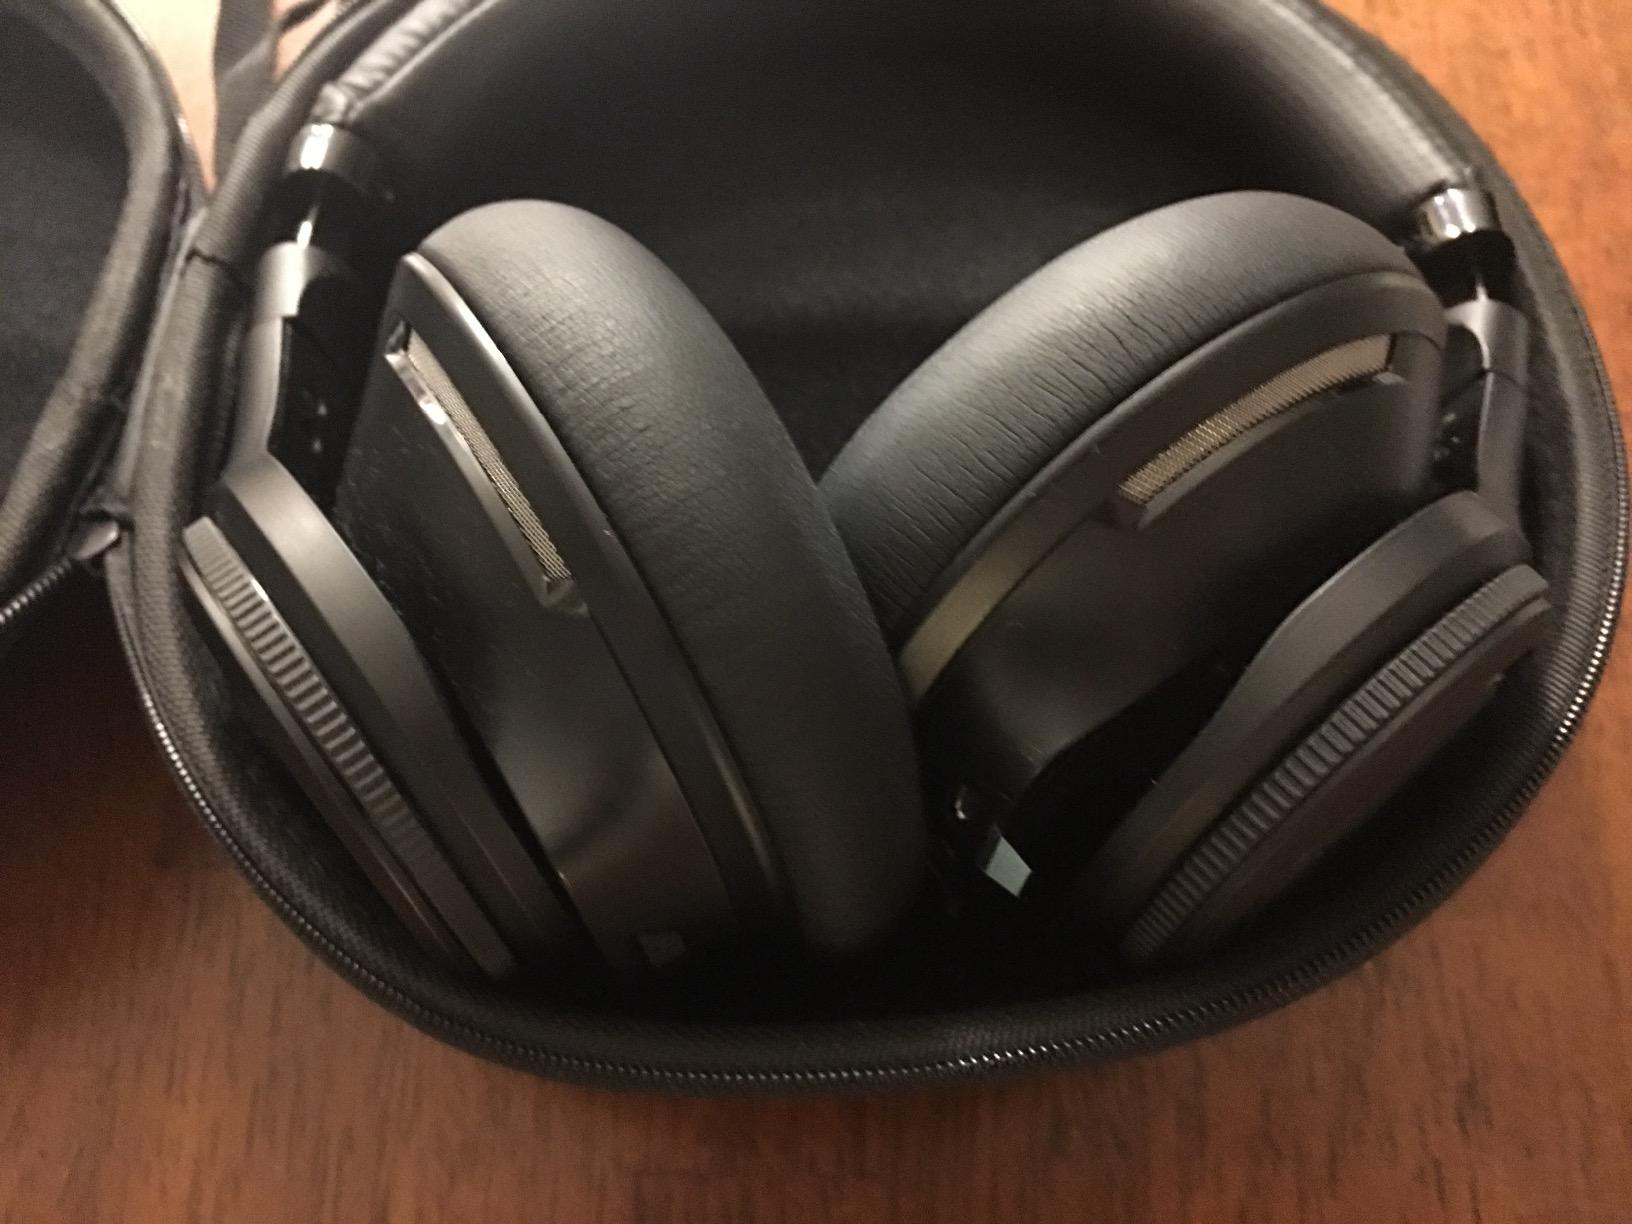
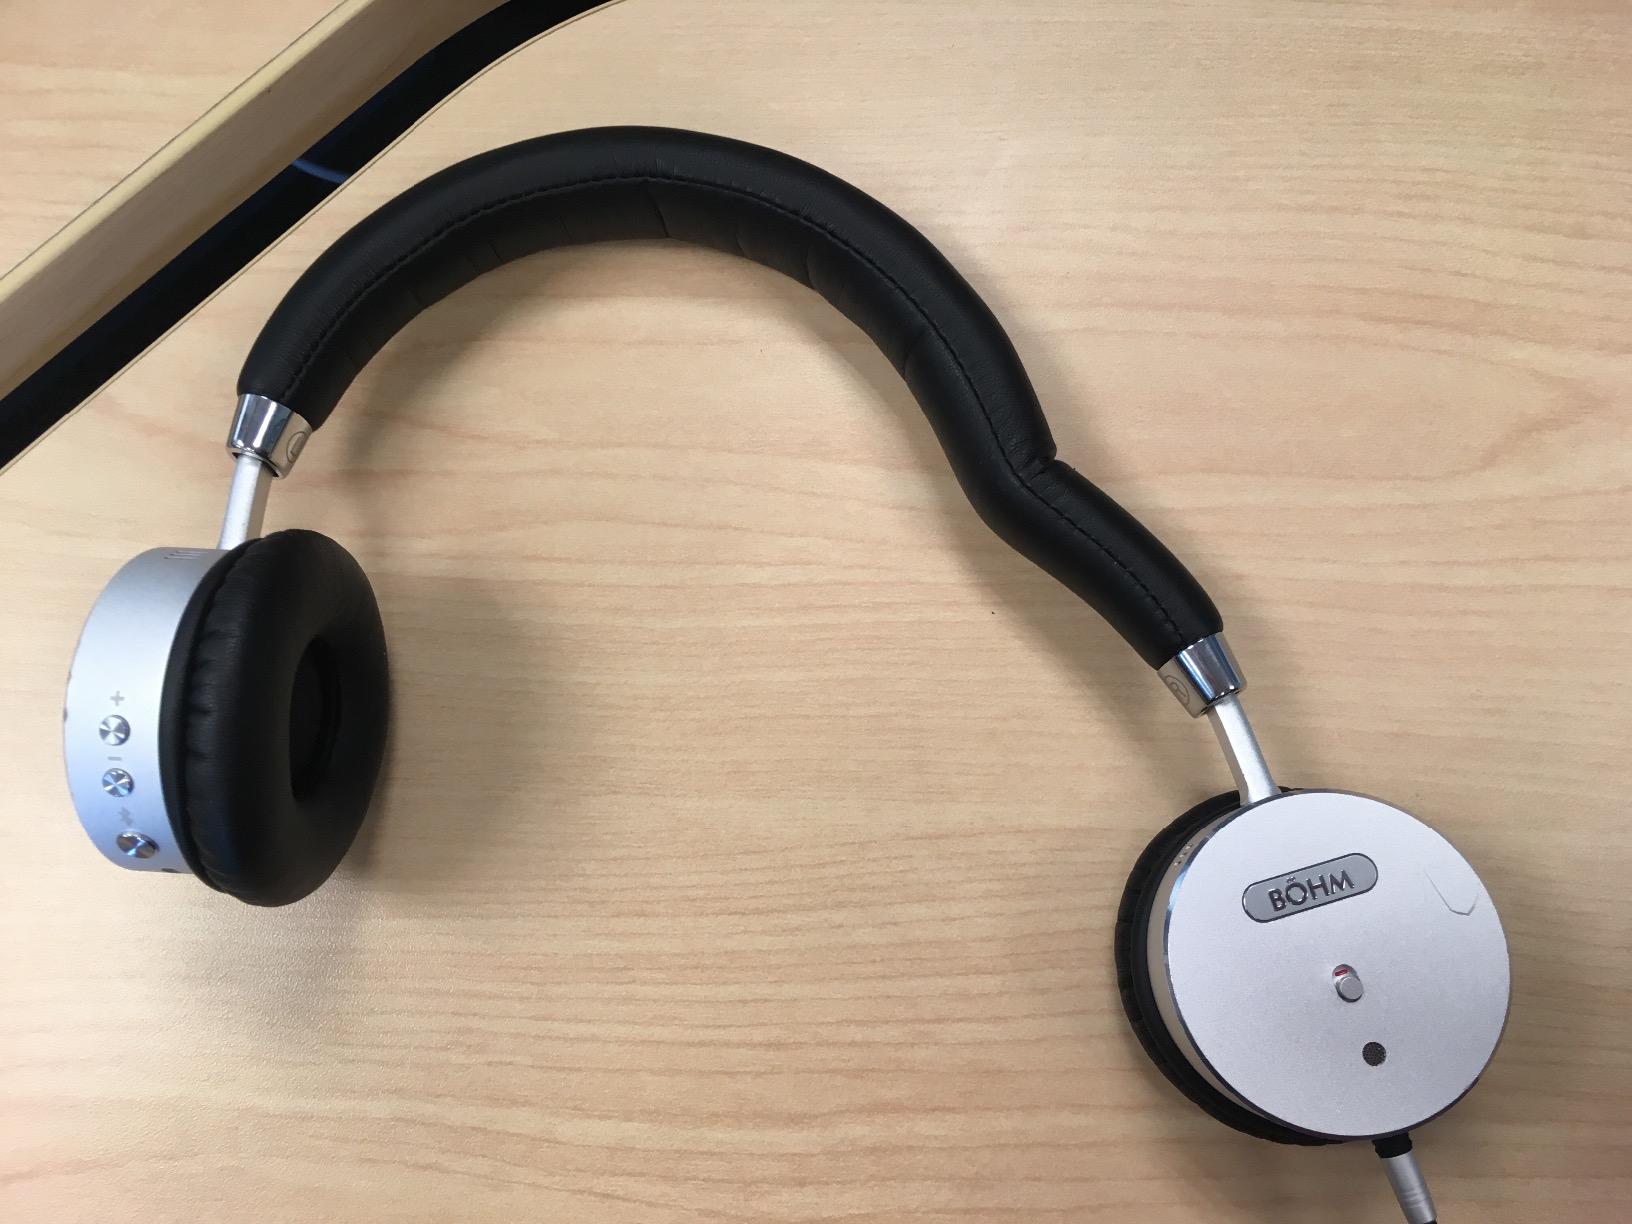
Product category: headphones
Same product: no